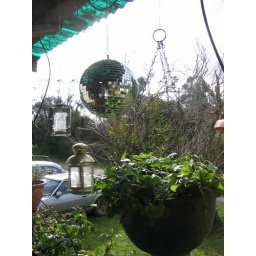
Porch enhanced by mirror ball